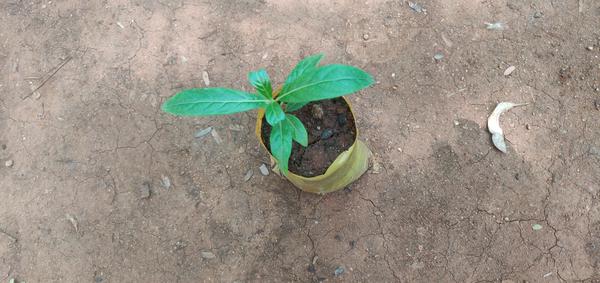
Plant: Nooni